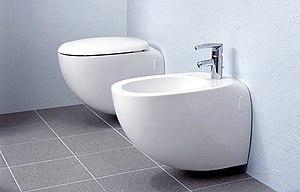
Un bidet est un meuble d'eau destiné au lavage, dit intime, des parties génitales, de l'anus, et des pieds.